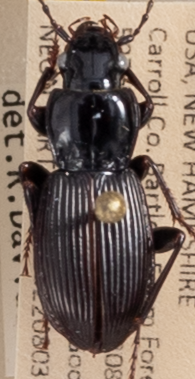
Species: Pterostichus coracinus
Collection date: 2022-08-03 04:00:00
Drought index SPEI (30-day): -0.54
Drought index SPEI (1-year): -0.9
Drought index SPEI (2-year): -1.69